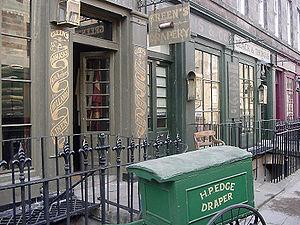
North and South est une mini-série britannique réalisée en 2004 par Brian Percival pour la BBC, sur un scénario de Sandy Welch, adaptation du roman victorien éponyme d'Elizabeth Gaskell, publié en 1855, qui raconte la difficile acclimatation à la société du Nord industriel de Margaret Hale, originaire du Sud rural et élevée dans la bonne société londonienne.